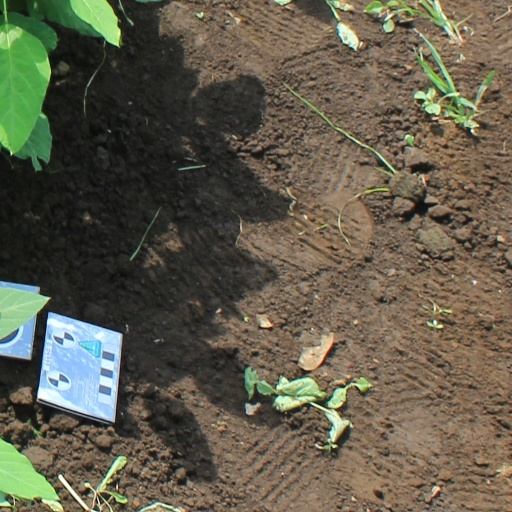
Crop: soybean